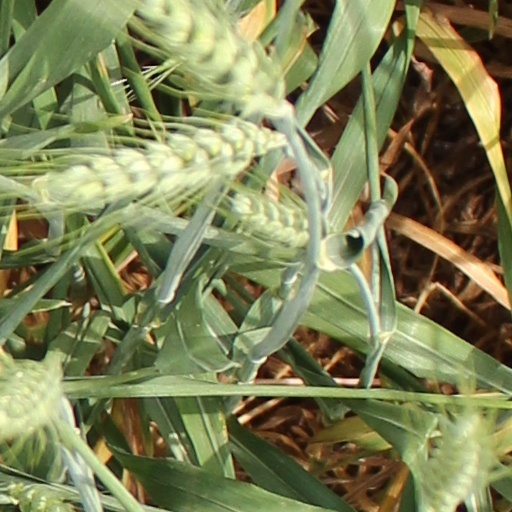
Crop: wheat